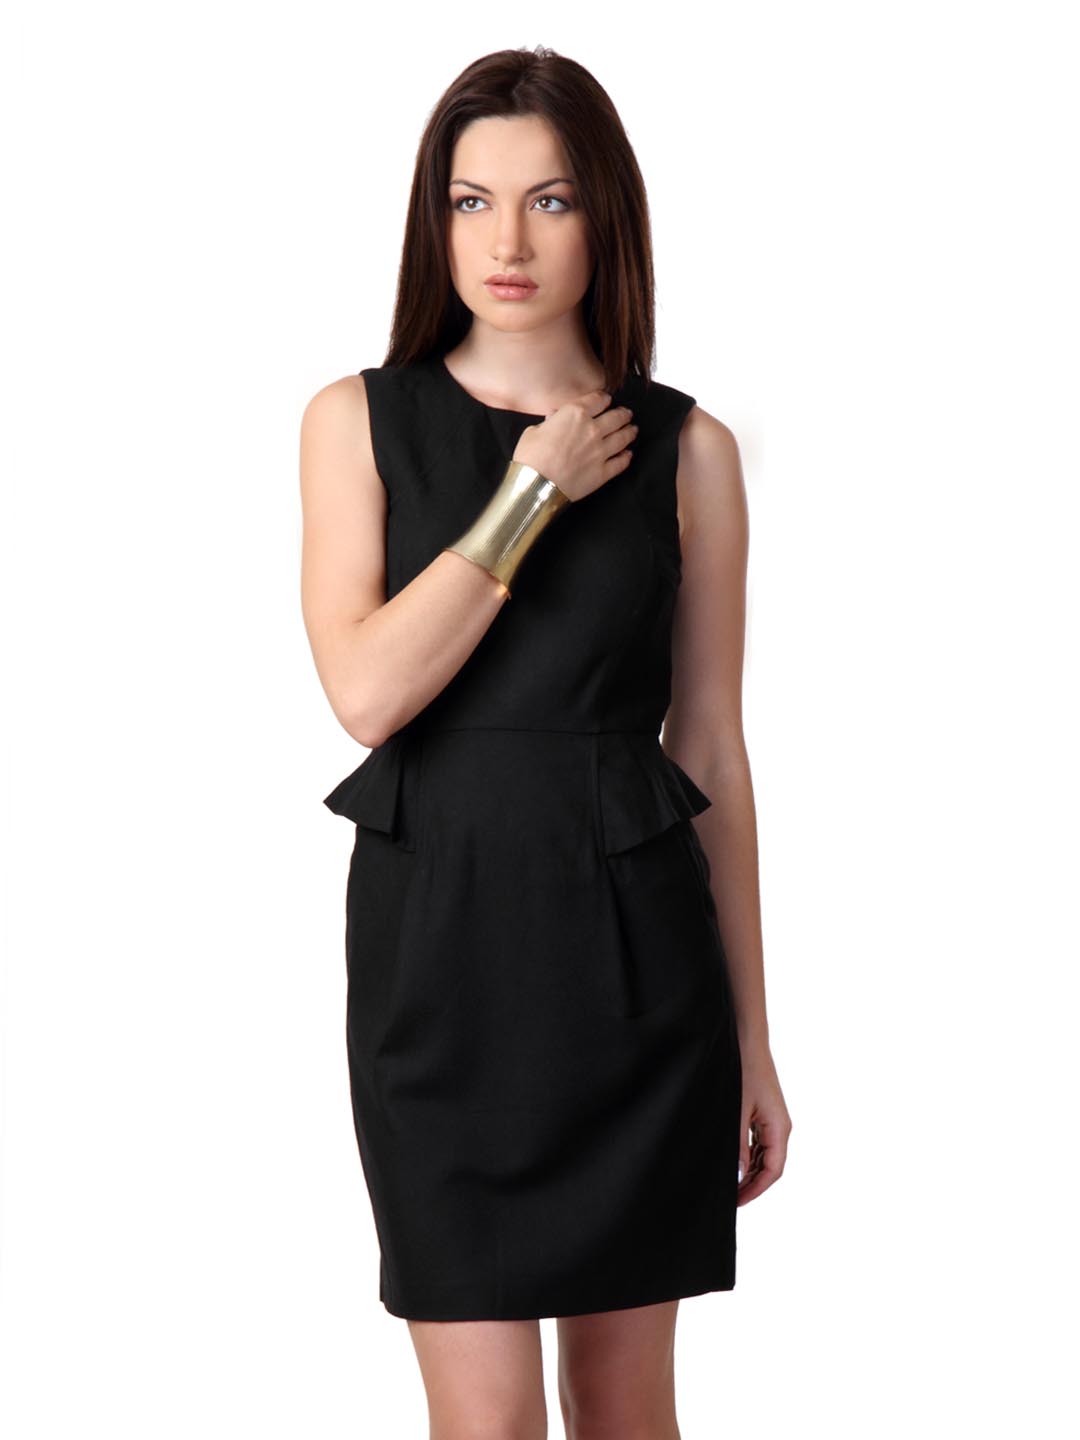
French Connection Women Black Dress
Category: Apparel / Dress / Dresses
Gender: Women
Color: Black
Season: Winter 2011
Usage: Party